Amelia Earhart Memorial Bridge

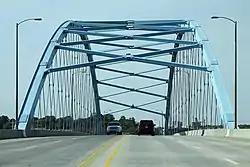
Deck of the bridge in 2020

The previous, 2-lane, cantilever bridge was built in 1937–1938 by the Works Progress Administration. It was designed by Sverdrup & Parcel. The bridge was originally named the Mo-Kan Free Bridge because it did not charge a toll (the adjacent railroad bridge served as a crossing for rail traffic as well as cars and pedestrians prior to the construction of the free bridge). The bridge was renamed for aviator Amelia Earhart, a native of Atchison, in 1997 to honor the centennial of her birth in Atchison. The illumination along the trusses and xenon spotlights that shine straight up into the sky from the top of the bridge's two peaks were installed and debuted during the Amelia Earhart Centennial Celebration on July 24, 1997.